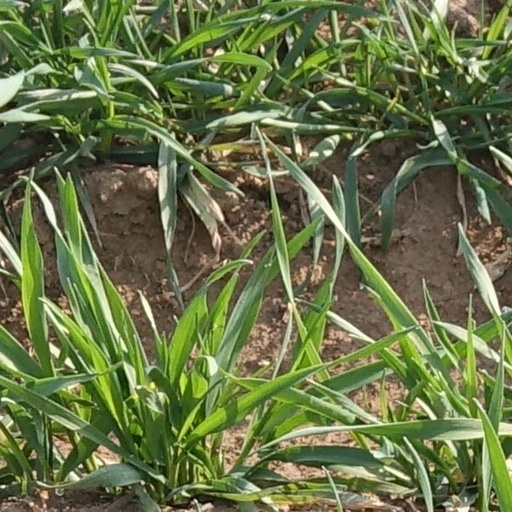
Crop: wheat